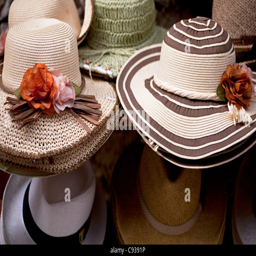
hats for sale at a souvenir 's shop